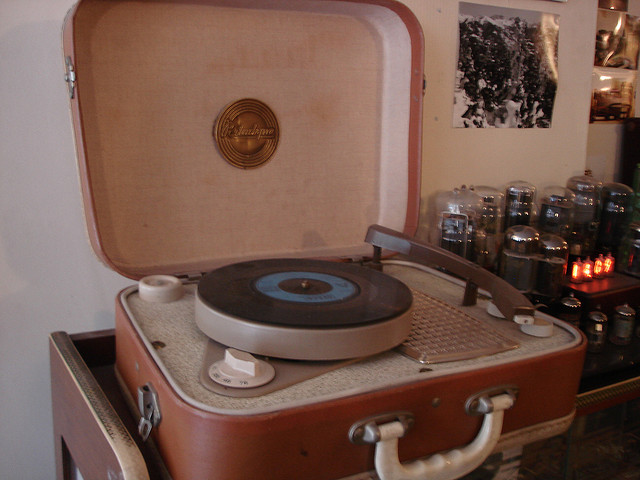
user: Given an image and a question. Answer the question in a short answer. Question: What is the name of the music player? Short Answer:
assistant: record player